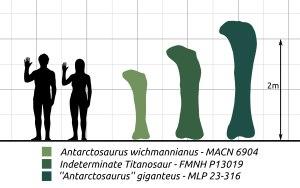
Antarctosaurus est un genre éteint mal connu de dinosaures sauropodes herbivores, un titanosaure basal ayant vécu en Amérique du Sud à la fin du Crétacé, soit il y a environ entre 83,6 et 66,0 millions d'années.